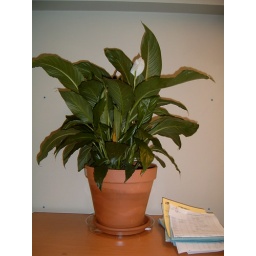
New plant in my office